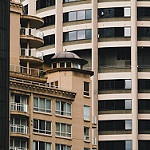
Scene: Outdoor